Laurent de Gorrevod

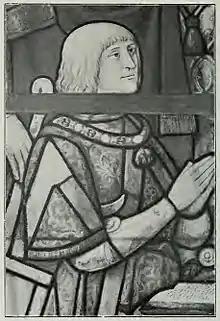
Gorrevod depicted on a stained glass window in the monastery of Brou.

Laurent de Gorrevod, also known as Laurent de Gouvenot or Lorenzo de Garrevod (Bresse, ca. 1470 – Barcelona, 6 August 1529), was a nobleman from what was then the Burgundian State and later from the Savoyard state who was a confidant and envoy of Margaret of Austria, Governess of the Habsburg Netherlands. He also became a confidant of Emperor Charles V, who granted him in 1518 a license that marked the start of the transatlantic slave trade between Africa and the Spanish colonies in America.